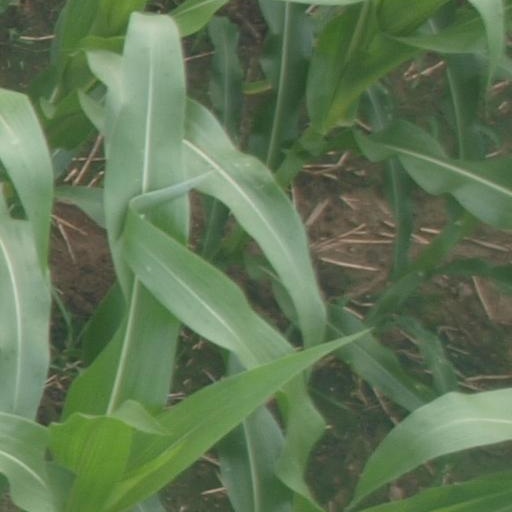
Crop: maize; corn